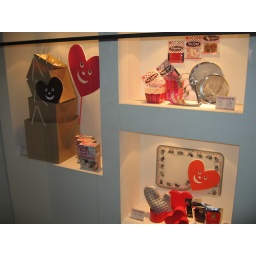
A box of Heart Puff Chocolate in the window of Takashimaya Times Square in Tokyo.